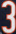
Number: 3